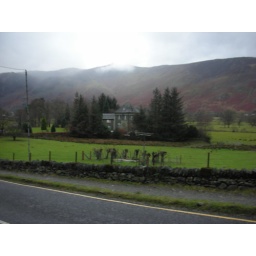
Ride from Keswick along Grasmere. Lots of large houses nestled in the hill side, most of them hotels.